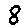
Label: 8